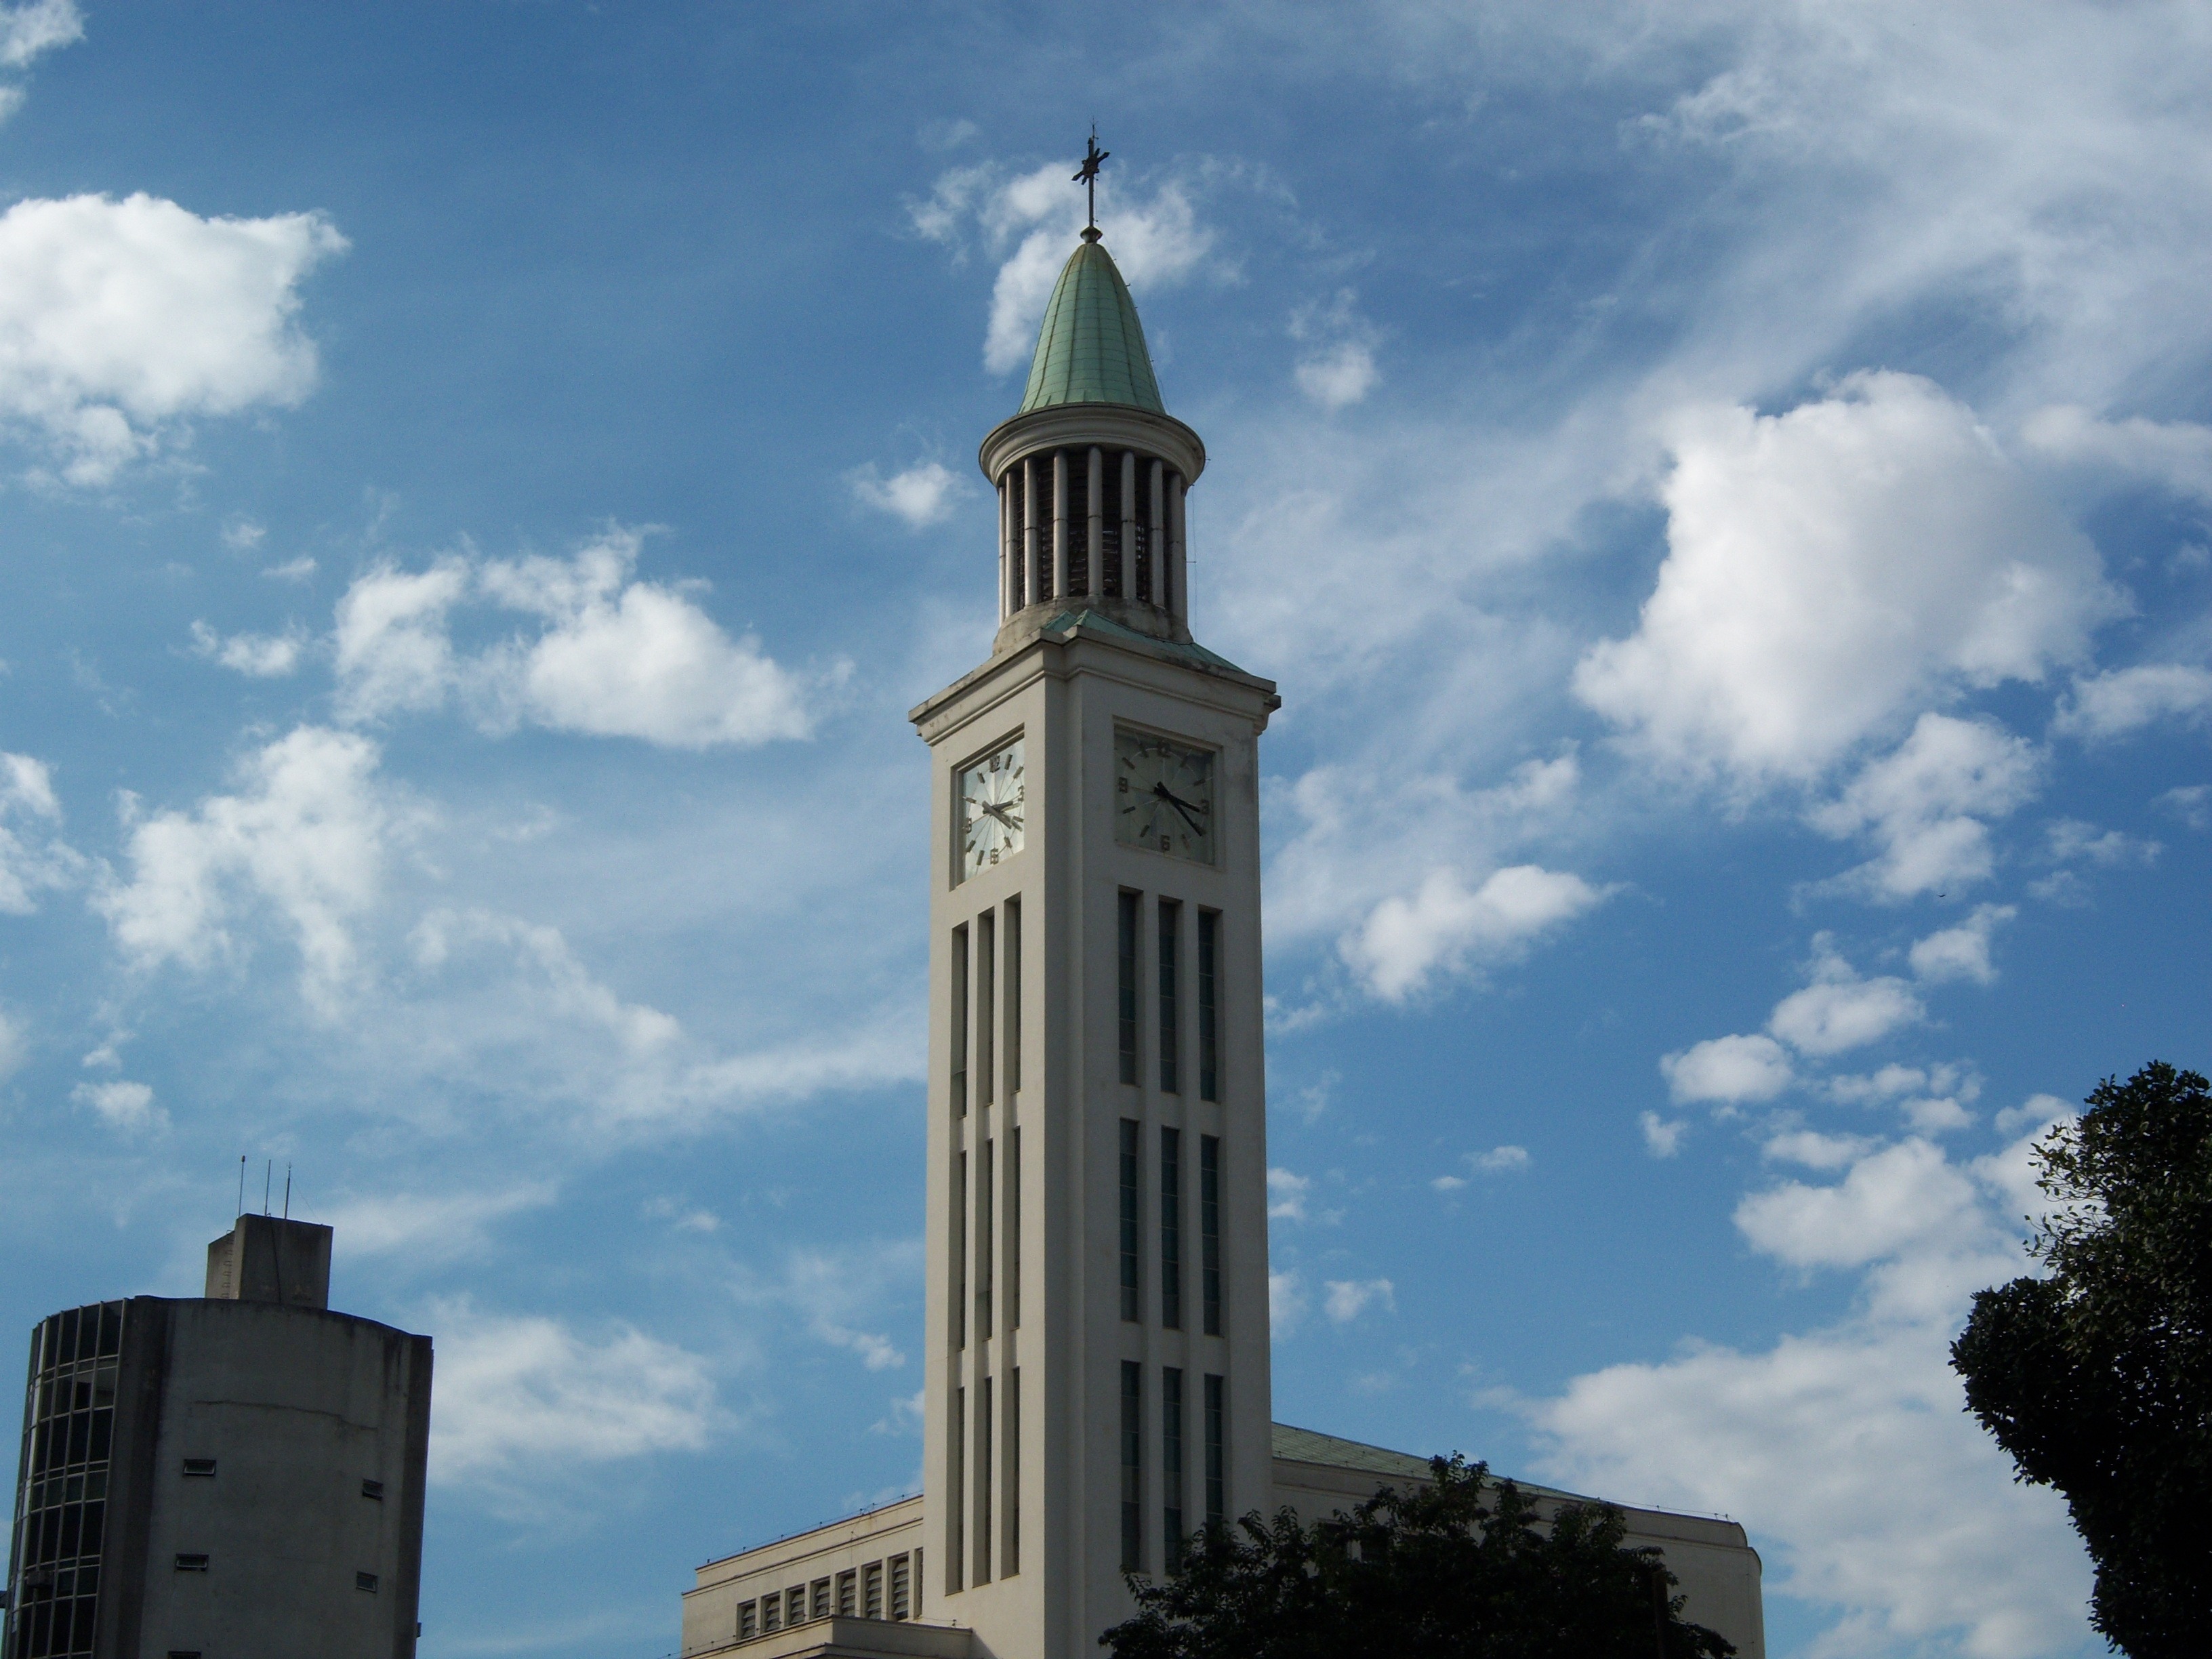
sky, skyscraper, tower, landmark, place of worship, clock tower, bell tower, spire, steeple, cruz, church tower, control tower, s o gabriel, itam